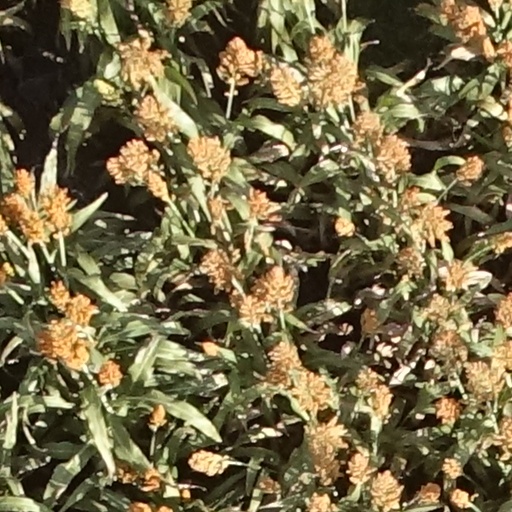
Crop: sorghum